Hundred Years' War, 1337–1360

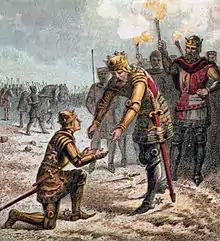
Depiction of Edward III and his son Edward, the Black Prince, following the Battle of Crécy

On 5 July 1346, Edward set sail from Portsmouth with about 750 ships and 7,000–10,000 men, beginning a major invasion across the Channel. With him was his nearly 16-year-old son, Edward, the Black Prince (Edward of Woodstock), the recently created Prince of Wales. On 12 July, Edward landed at Hague in the Cotentin peninsula of Normandy. Jean Froissart wrote in his "Chronicles" that: